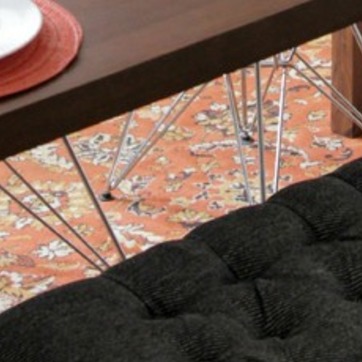
Material: carpet